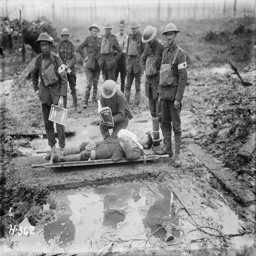
a wounded soldier on a stretcher .